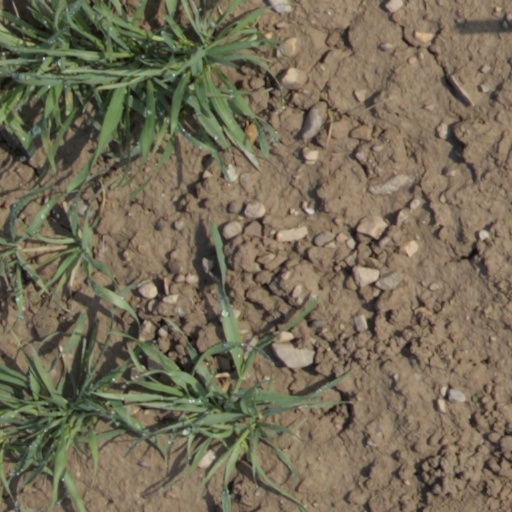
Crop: wheat